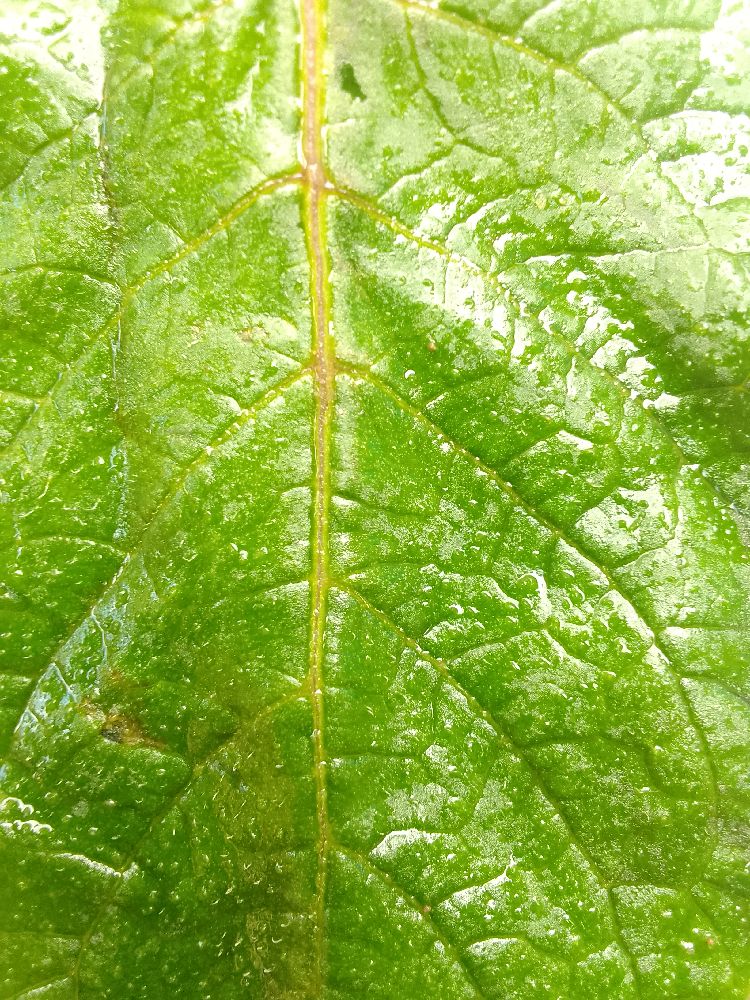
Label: Healthy